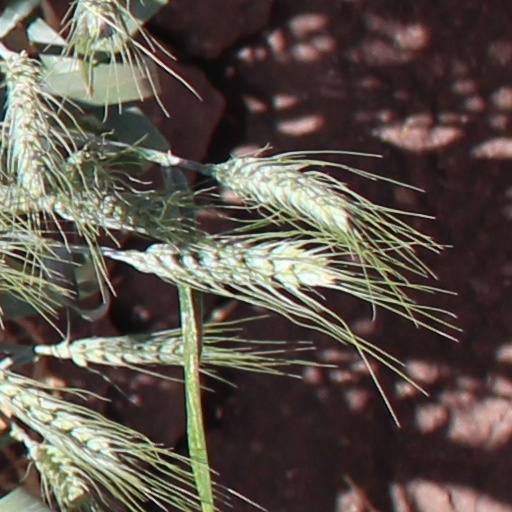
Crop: wheat